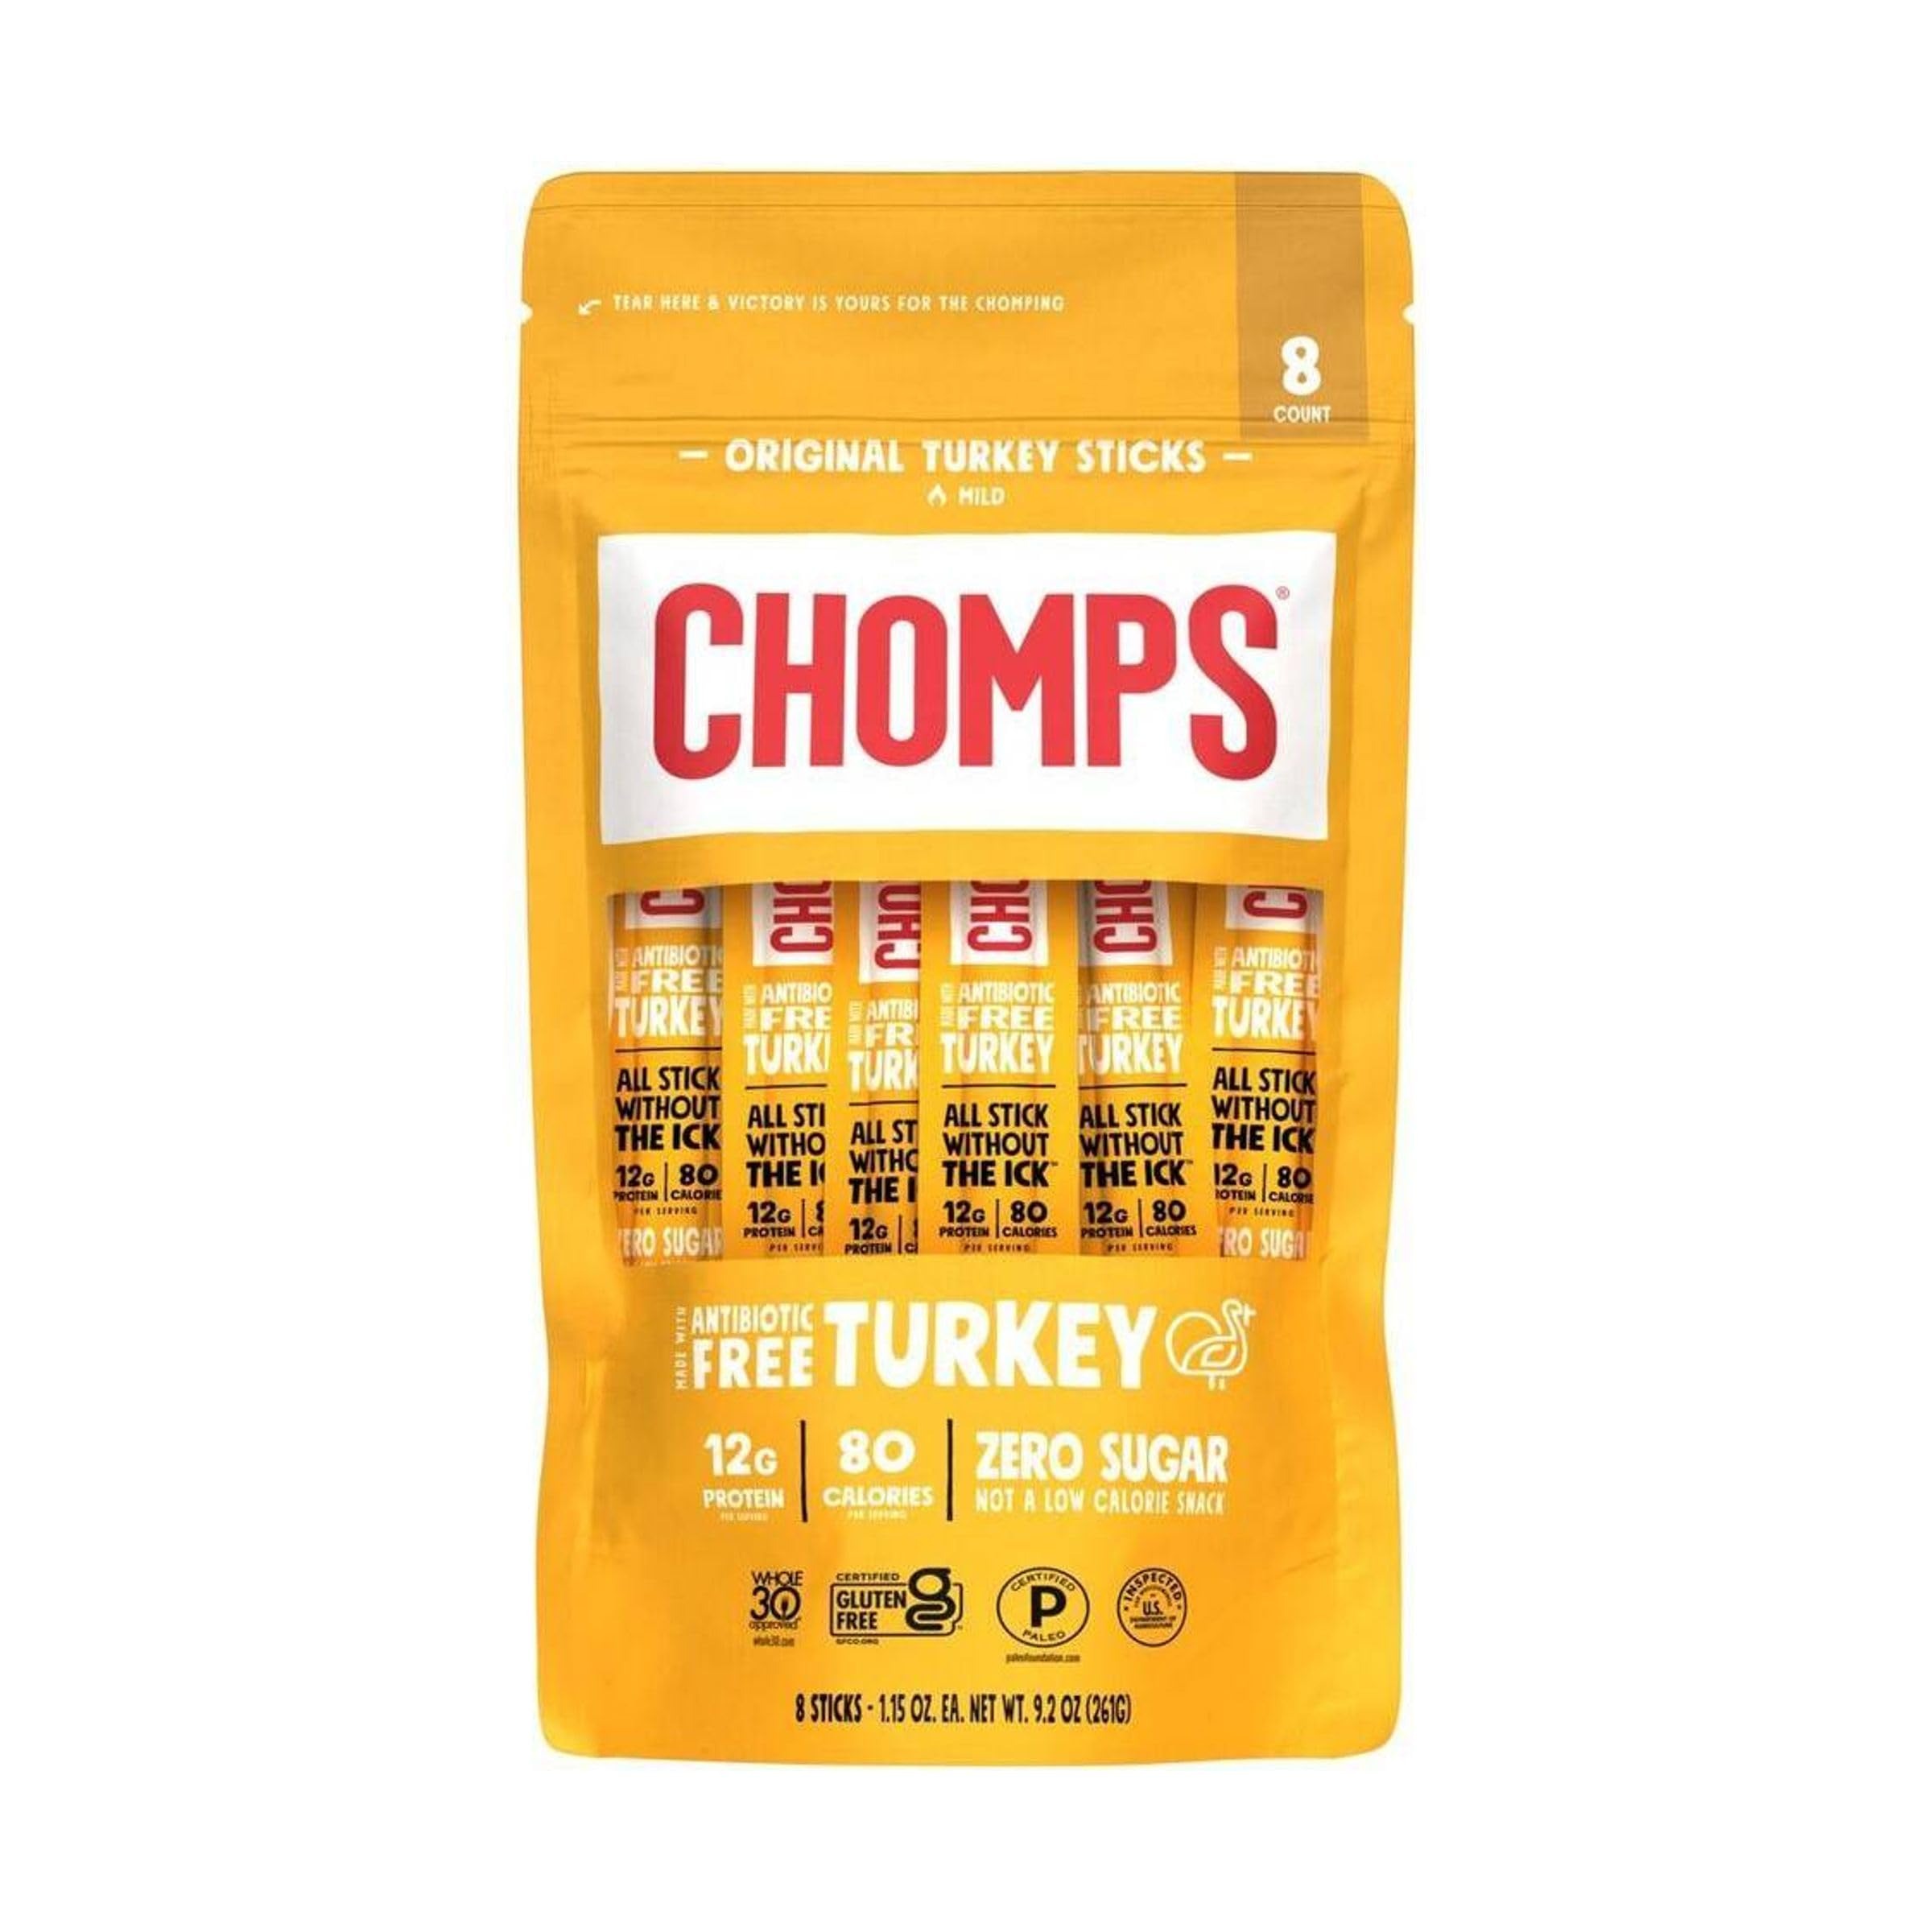
Item Name: CHOMPS Original Turkey Sticks 8 Count, 1.15 OZ
Product Description: Snacks
Value: 9.2
Unit: Ounce

Price: 17.615